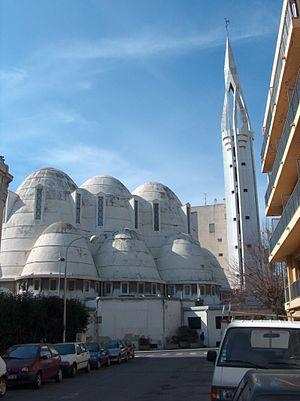
L’église Sainte-Jeanne-d'Arc de Nice est une église catholique située à Nice, dans le quartier de Fuon-Cauda et réputée pour son architecture originale. Elle est dédiée à sainte Jeanne d’Arc.